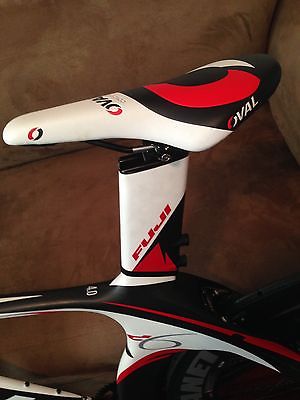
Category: bicycle